Kirby Dick

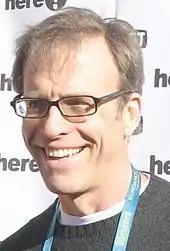
Dick at the 2006 Sundance Film Festival

"Twist of Faith" marked the beginning of a politicization of Dick's work, as his subsequent films similarly exposed the hypocrisy of powerful organizations. "This Film Is Not Yet Rated" (2006) hired Becky Altringer to investigate the Motion Picture Association of America and its secretive ratings board. The film argues that the MPAA serves major Hollywood studios' interests at the expense of independent filmmakers and also that it often turns a blind eye to violence while working to effectively censor sexual content, especially when it involves homosexuality or female sexual empowerment.